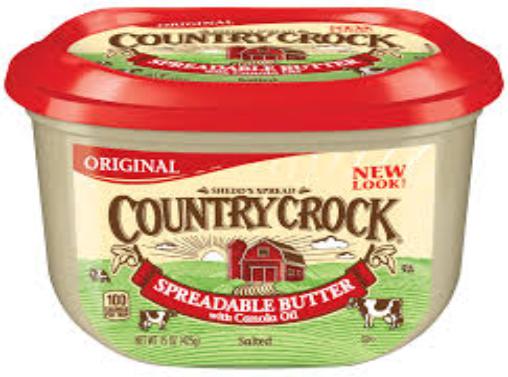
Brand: Country Crock
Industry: Food